Wee Waa

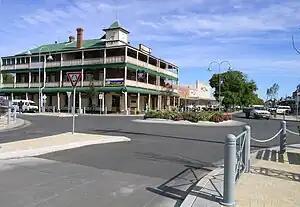
Kamilaroi Highway, Wee Waa

Before the arrival of European settlers, the Wee Waa area was inhabited by the Gamilaraay/Kamilaroi Aboriginal people.